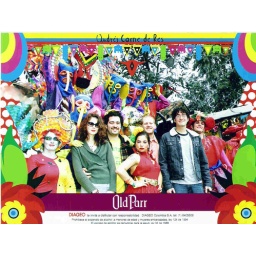
On the way to the restaurant a cow slept in the road